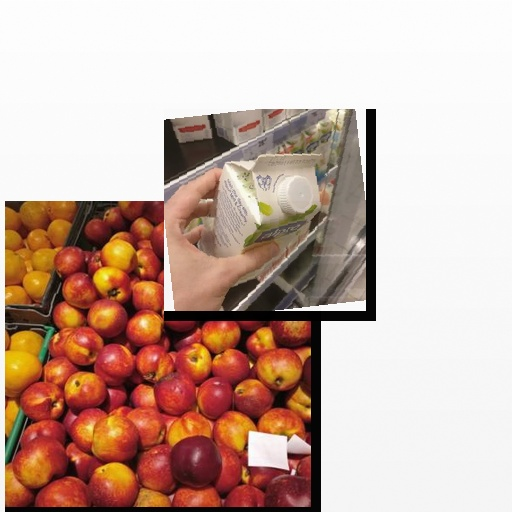
Food items: soyghurt, nectarine